Diana Dors

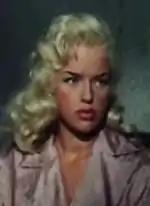
Dors in "The Unholy Wife" (1957)

Dors' performance attracted interest in Hollywood. In February 1956, she guest-starred on a TV special Bob Hope made in England.